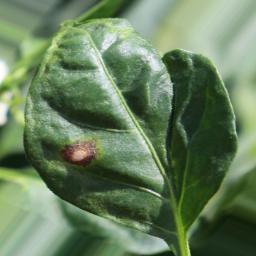
Label: cercospora